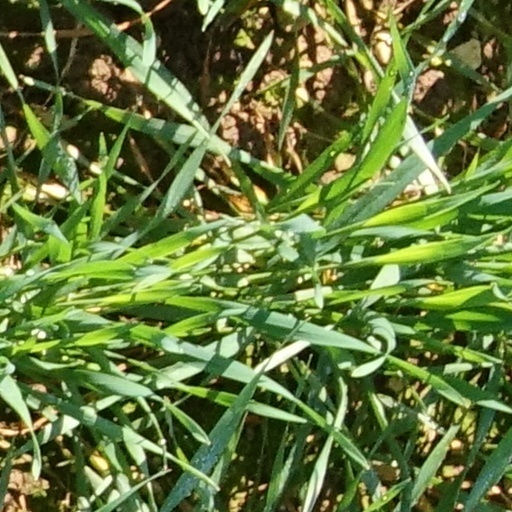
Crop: wheat